Lion (picture book)

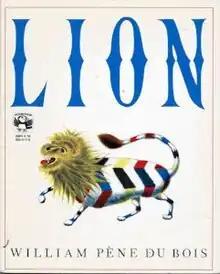

Lion is a 1956 picture book written and illustrated by William Pène du Bois. The book tells the story of an "artist" who attempts to invent a cloud lion. The book was a recipient of a 1957 Caldecott Honor for its illustrations.